The Assassination of Jesse James by the Coward Robert Ford

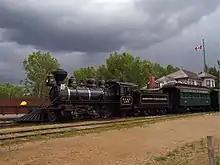
The working engine and train at Fort Edmonton Park was featured in the film.

In March 2004, Warner Bros. and Plan B Entertainment acquired feature film rights to Ron Hansen's 1983 novel "The Assassination of Jesse James by the Coward Robert Ford". Andrew Dominik was hired to write and direct the film adaptation. Pitt was considered to portray Jesse James. The role of Ford eventually was between Affleck and Shia LaBeouf; Affleck was cast because it was felt that LaBeouf was too young. Bill Clinton's presidential campaign strategist James Carville was selected to play the Governor of Missouri. By January 2005, Pitt was cast.